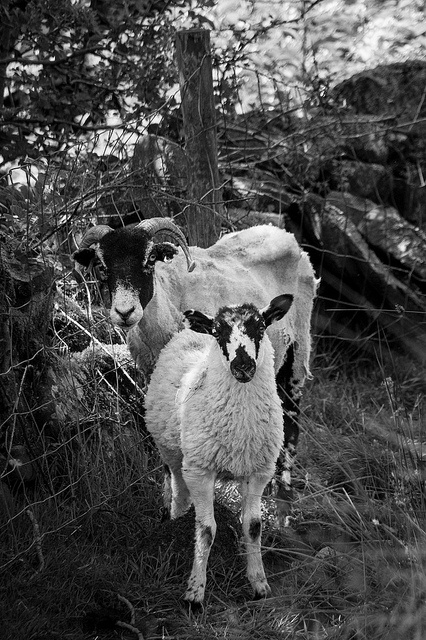
A sheep and a ram standing on grass next to a barbed wire fence.
Black and white photo of two sheep in a pen
The ram guards the ewe closely to keep other males from mating with her.
A male and female goat standing in a fenced-in area.
Two sheep stand amongst rubble while staring at a photographer.